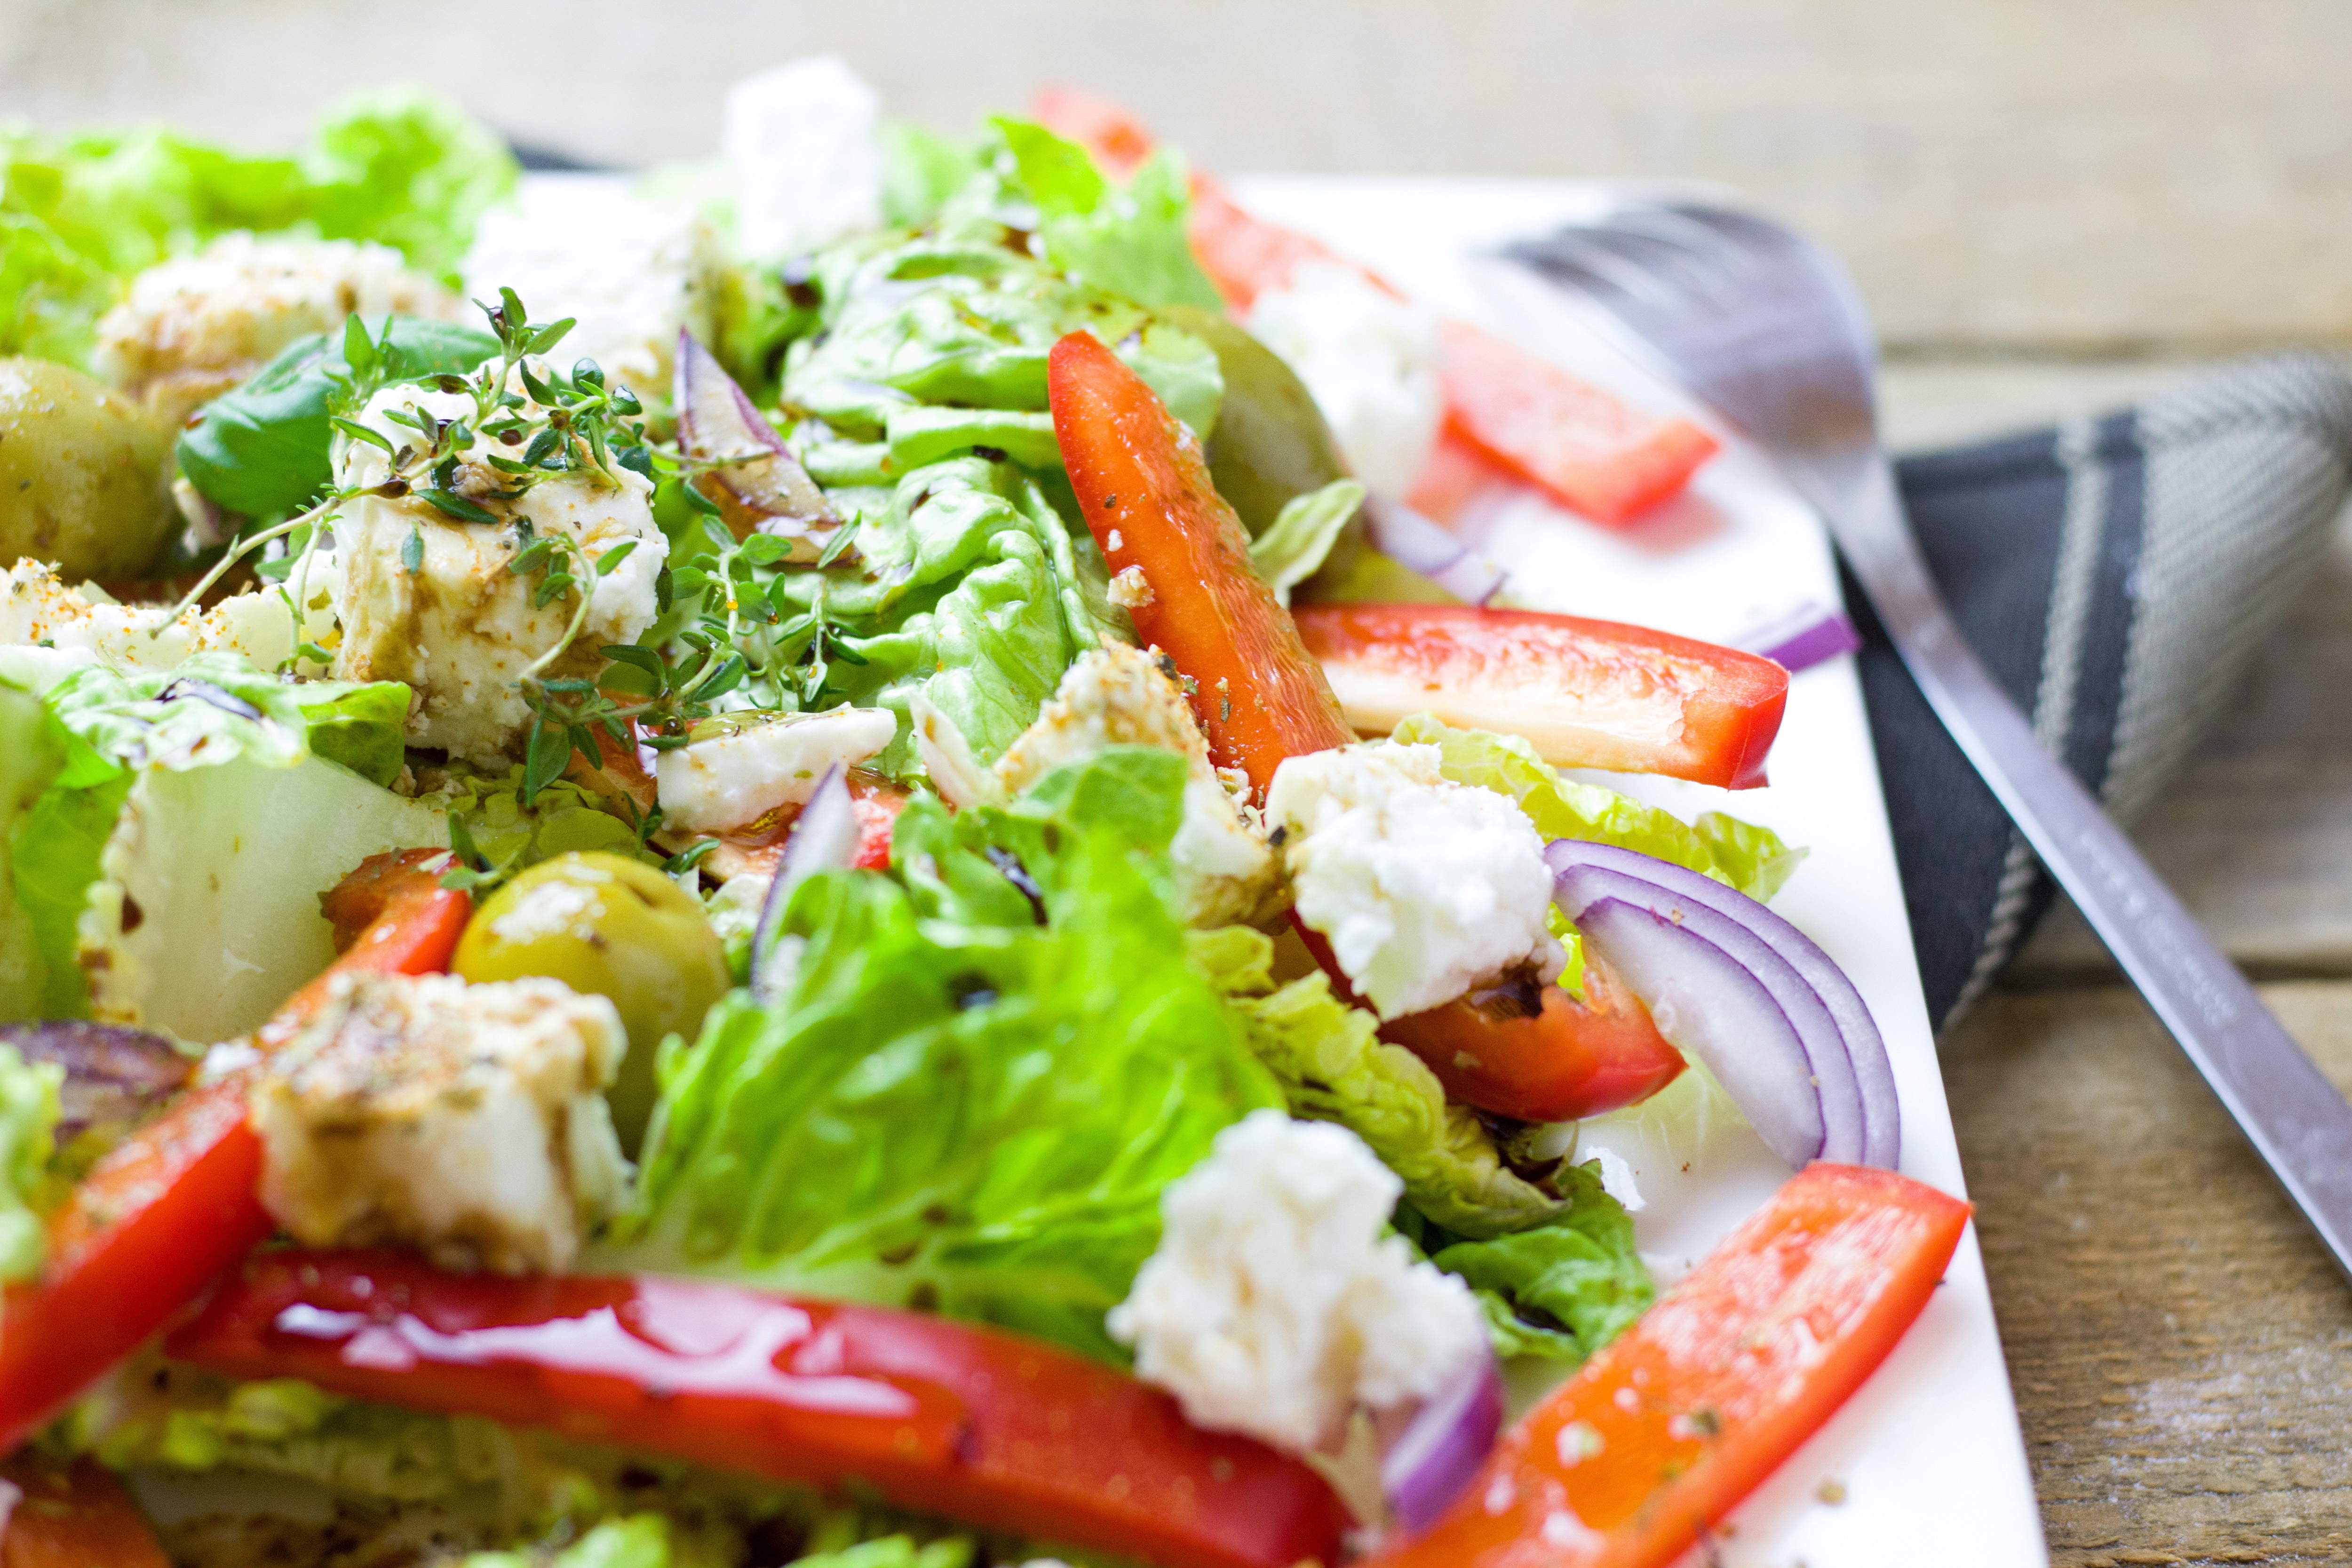
dish, food, cuisine, garden salad, salad, vegetable, greek salad, ingredient, vegan nutrition, produce, leaf vegetable, vegetarian food, caesar salad, cruciferous vegetables, fattoush, recipe, feta, greek food, caprese salad, lettuce, side dish